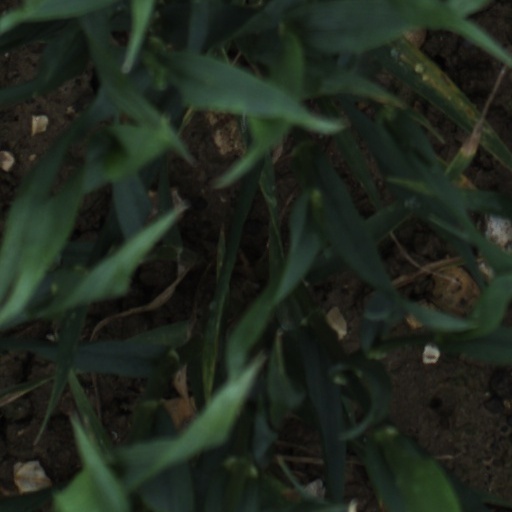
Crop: wheat